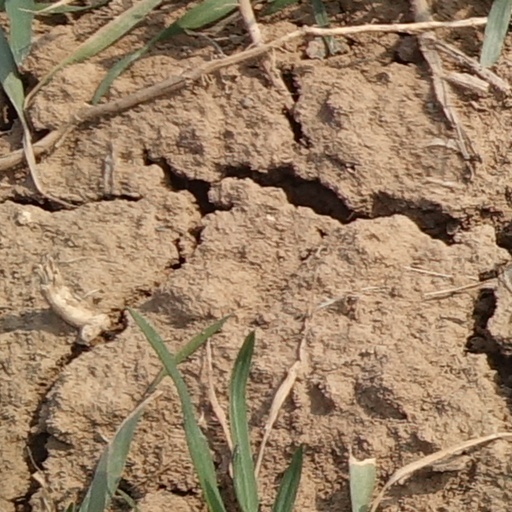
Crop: wheat